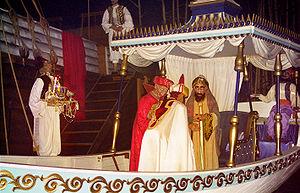
Le parc d'attractions néerlandais Efteling est un des plus importants d’Europe bien qu'il ne soit essentiellement connu qu'aux Pays-Bas, en Allemagne et en Belgique. Avec pour thèmes les contes et légendes, il est un des parcs les plus visités d'Europe et a reçu plus de cent millions de visiteurs depuis son ouverture.
Le parc à thèmes néerlandais Efteling a fondé sa réputation sur les contes et légendes depuis 1952.
Fata Morgana est un parcours scénique du parc d'attractions néerlandais Efteling.